Gunnar Gundersen (politician)

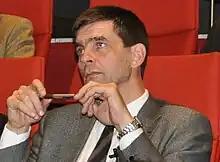
Gunnar Gundersen

Gunnar Gundersen (born 21 May 1956 in Åsnes) is a Norwegian politician for the Conservative Party.